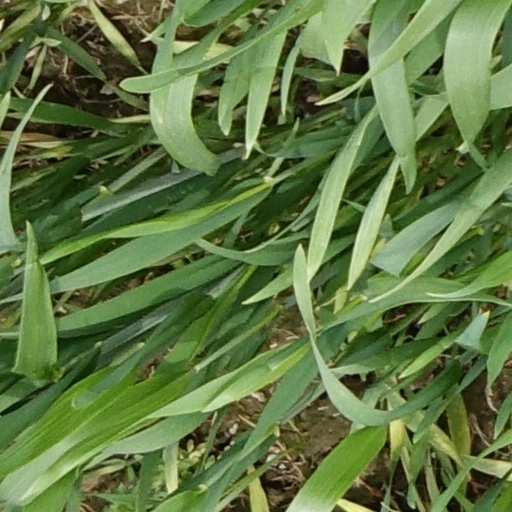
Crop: wheat